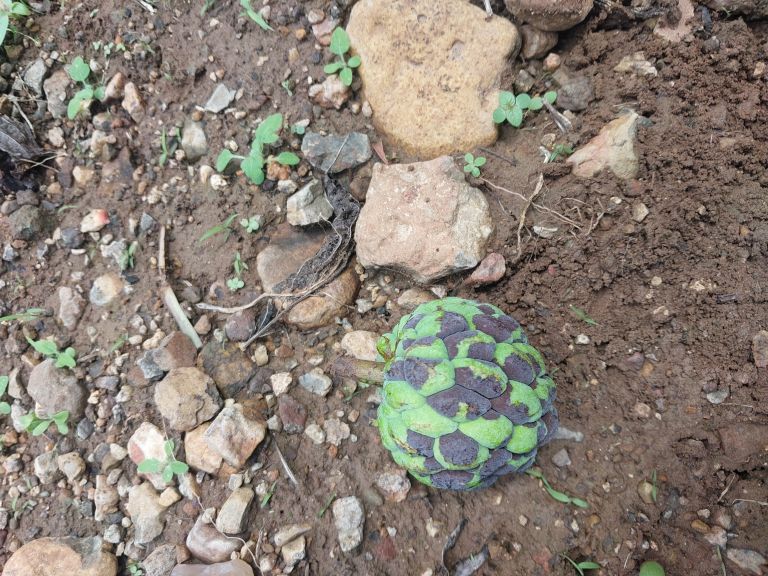
Disease label: Diplodia Rot